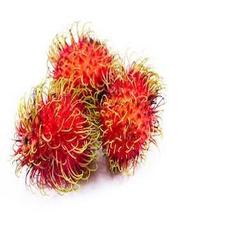
Label: Rambutan